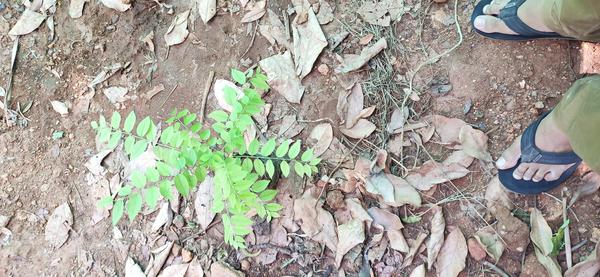
Plant: Amla